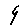
Label: 9